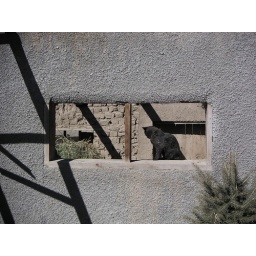
cat in window